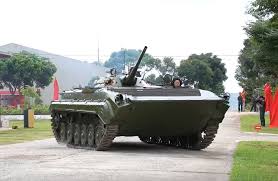
Label: BMP-1